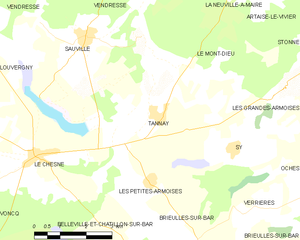
Carte des communes françaises: Tannay